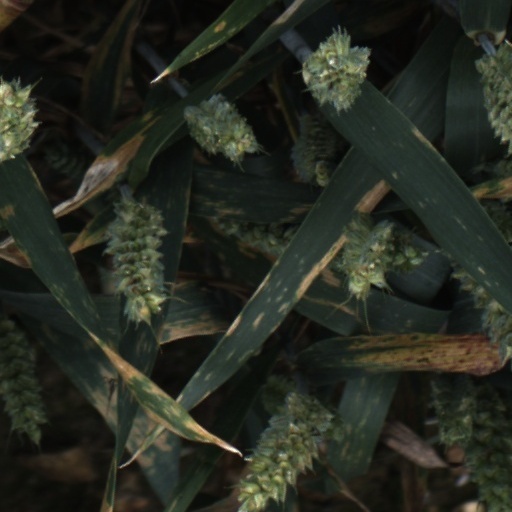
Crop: wheat